Kay (Arthurian legend)

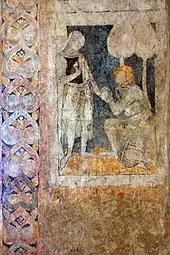
Kay and Lancelot in a Siedlęcin Tower fresco (early 14th century)

Kay is ubiquitous in Arthurian literature but he rarely serves as anything but a foil for other characters. Although he manipulates the king to get his way, his loyalty to Arthur is usually unquestioned. In the Vulgate Cycle, the Post-Vulgate and Thomas Malory's "Le Morte d'Arthur", Kay's father Ector adopts the infant Arthur after Merlin takes him away from his birth parents, Uther and Igraine. Ector raises the future king and Kay as brothers, but Arthur's parentage is revealed when he draws the Sword in the Stone at a tournament in London. Arthur, serving as squire to the newly knighted Kay, is locked out of the house and cannot get to his brother's sword, so he uses the Sword in the Stone to replace it. Kay shows his characteristic opportunism when he tries to claim it was in fact he that pulled the sword from the stone, not Arthur, making Kay the true King of the Britons, but he ultimately relents and admits it was Arthur. He becomes one of the first Knights of the Round Table, described as "best worthy to be a knight of the Round Table of any", and serves his foster-brother throughout his life.